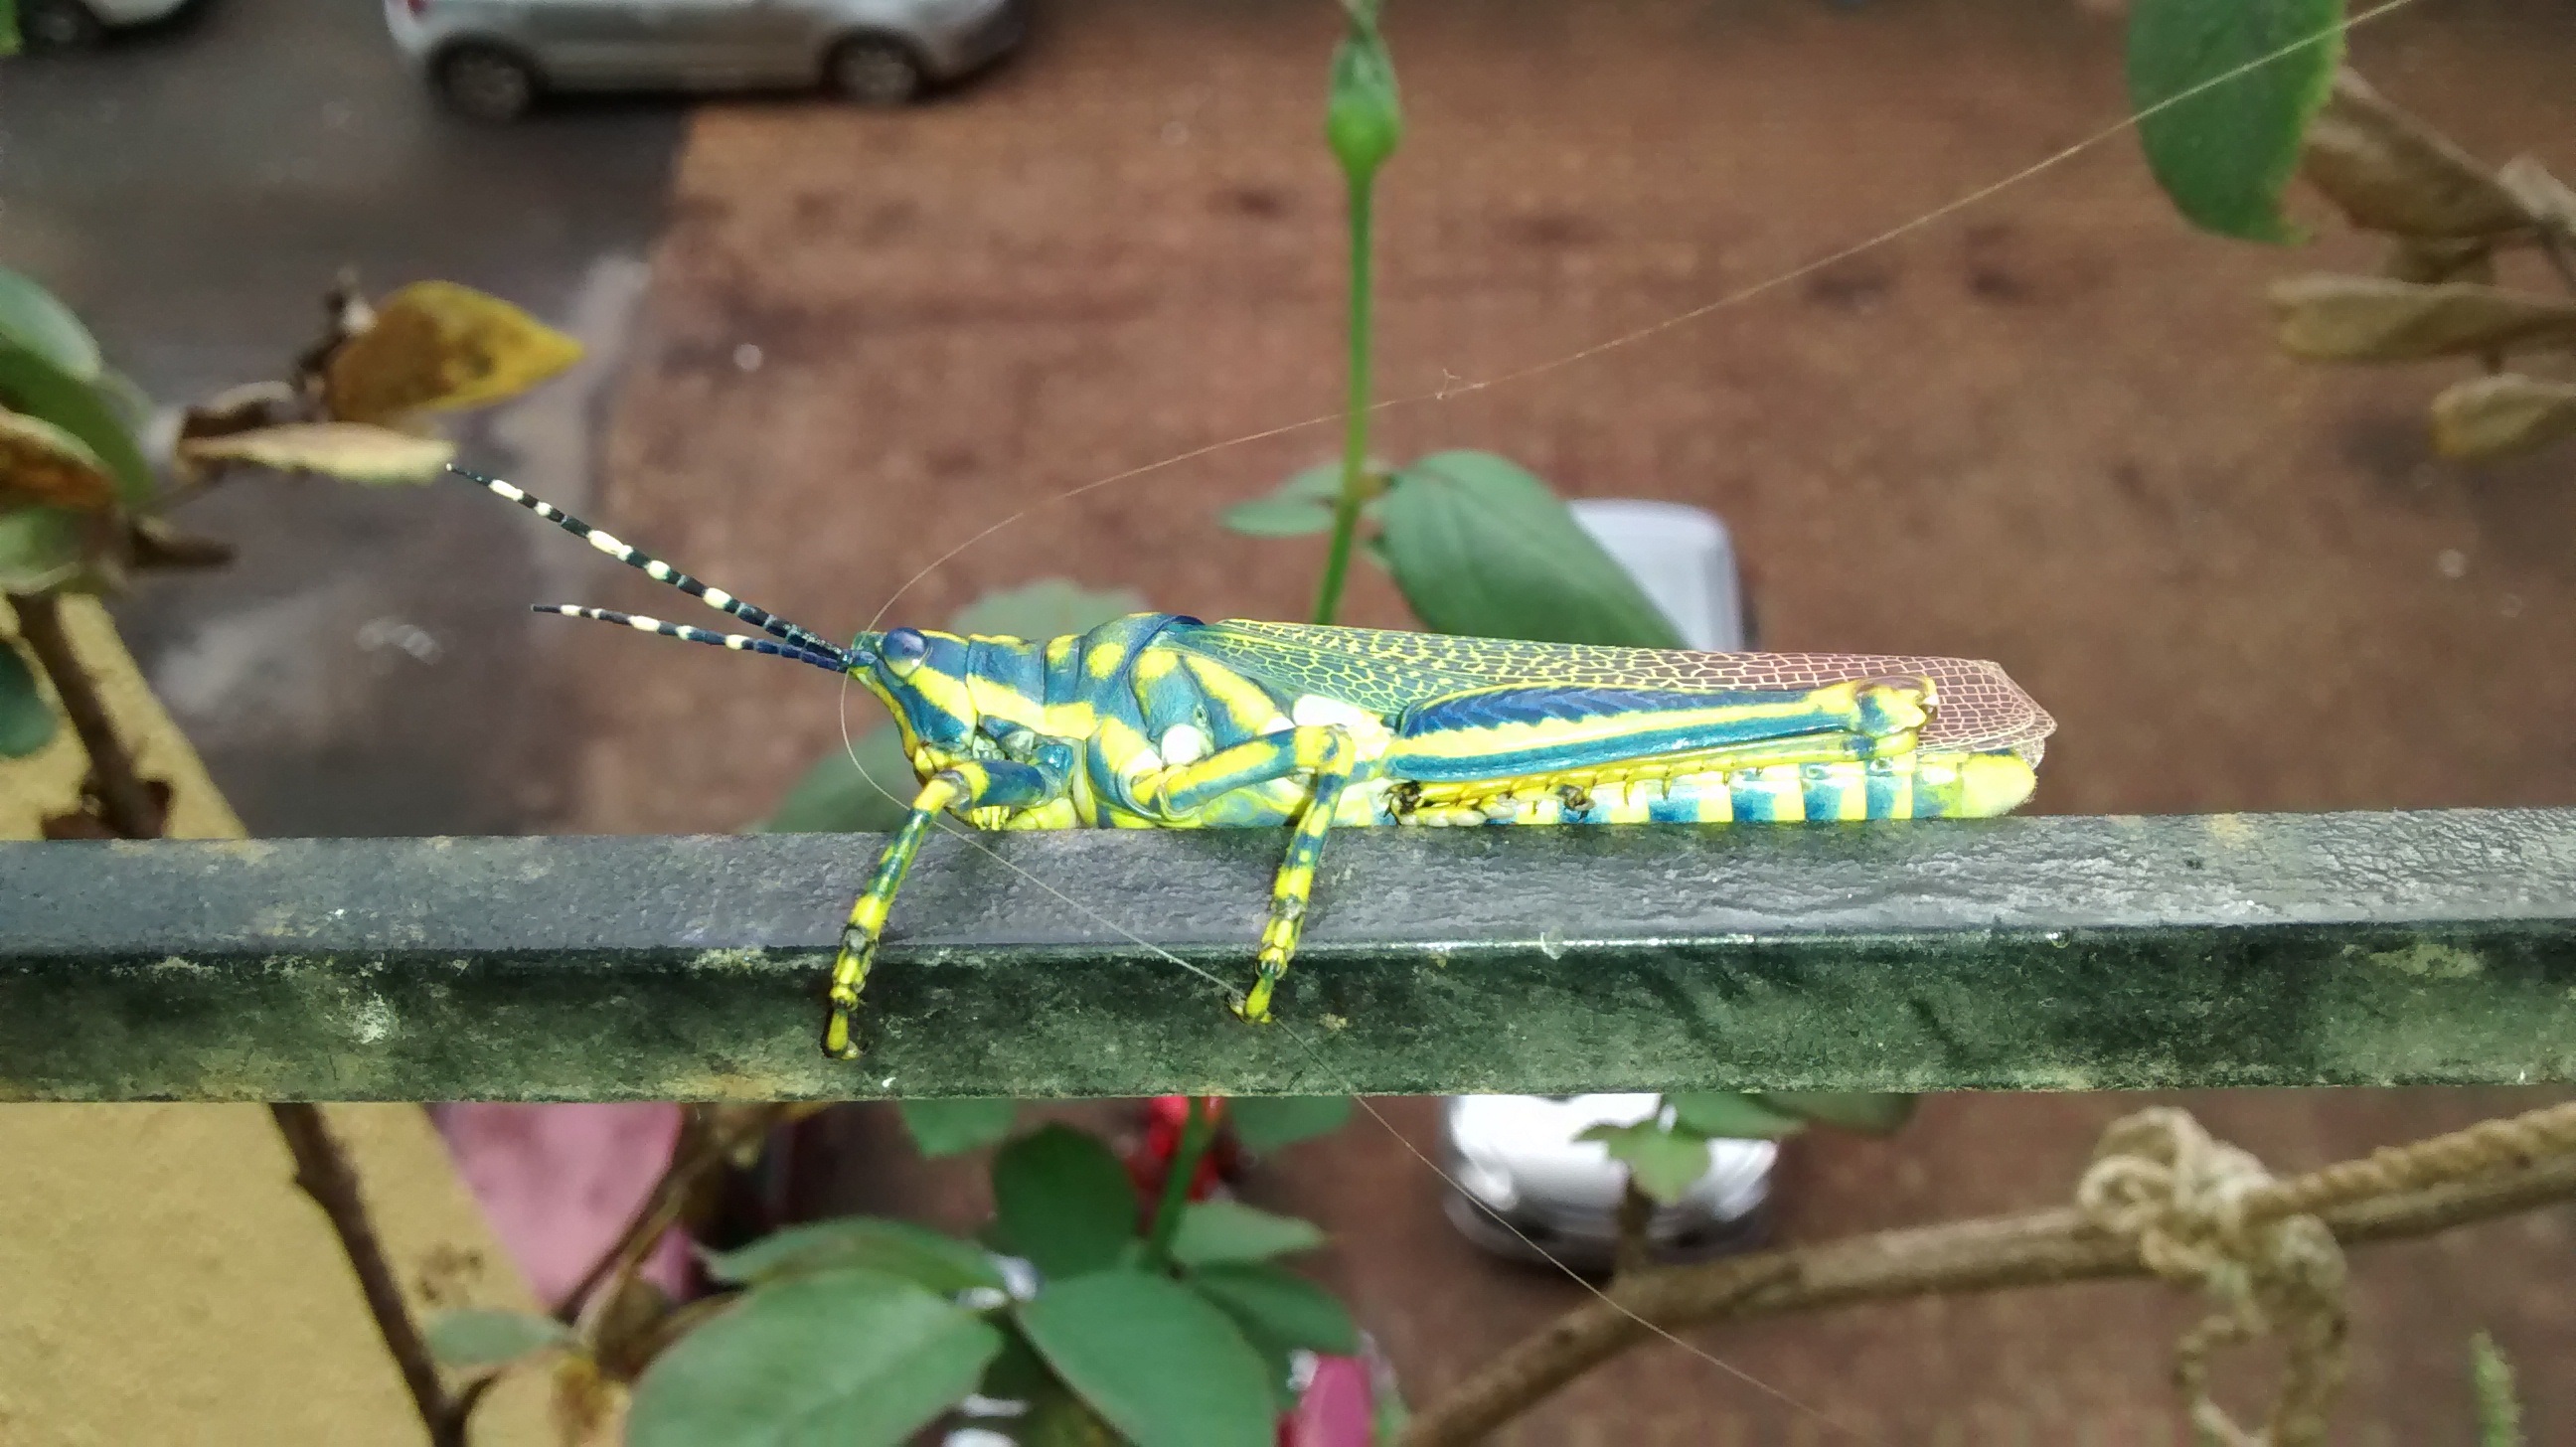
nature, color, insect, reptile, garden, fauna, lizard, invertebrate, chameleon, grasshopper, scaled reptile, colour full grasshopper